Grande Torino

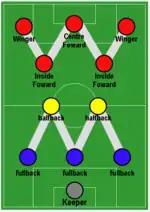
The tactical formation of the "Sistema"

The turning point came when Felice Borel (who in the future would hold the role of manager), Ellena and Copernicus suggested to Novo that Torino should be set up with the "sistema" tactic, a new form of the game in those years.